Lucchese crime family

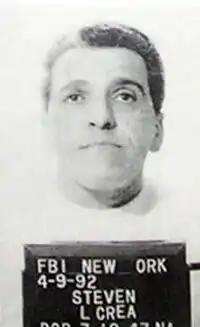
FBI mugshot of Steven Crea

The planned executions went as high as acting boss D'Arco. Furious over the failed hit on Chiodo, Amuso set up D'Arco to be killed at a Manhattan hotel. However, this hit also came undone after D'Arco saw a man hide a gun in his shirt, then slip it into the bathroom. Recognizing this as a classic setup for a hit, D'Arco fled for his life and turned himself over to the authorities to spare himself and his family from Amuso and Casso and their increasingly erratic demands. He was the first boss of a New York crime family, acting or otherwise, to become an informant.